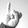
ASL letter: I